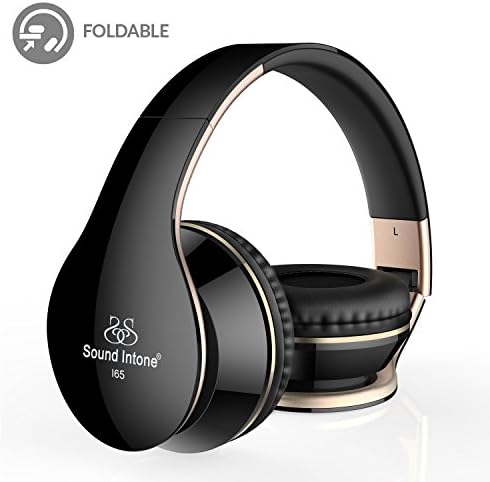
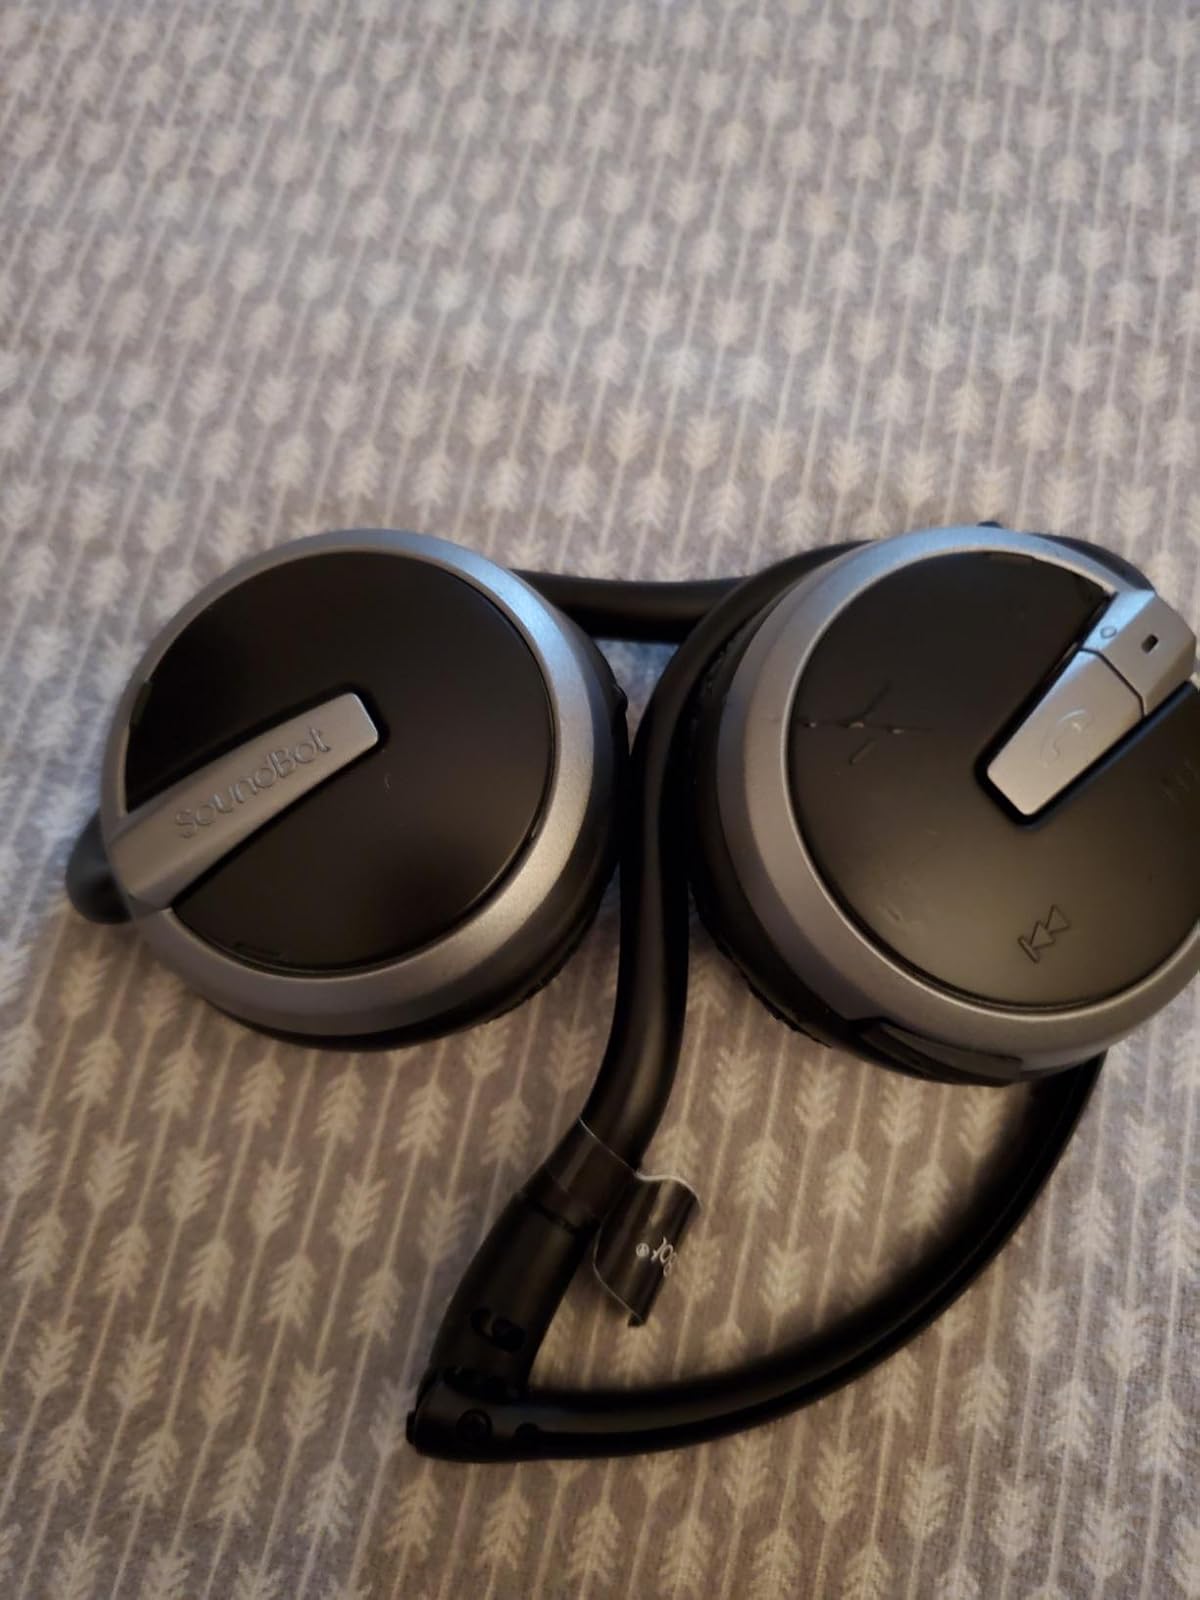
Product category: headphones
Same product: no